Lichen

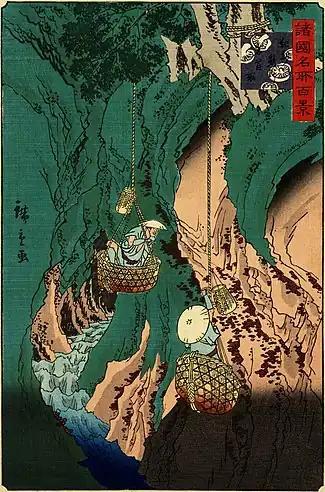
Iwatake ("Umbilicaria esculenta") gathering at Kumano in Kishū, by Hiroshige II

The photosynthetic partner in a lichen is called a "photobiont". The photobionts in lichens come from a variety of simple prokaryotic and eukaryotic organisms. In the majority of lichens the photobiont is a green alga (Chlorophyta) or a cyanobacterium. In some lichens both types are present; in such cases, the alga is typically the primary partner, with the cyanobacteria being located in cryptic pockets. Algal photobionts are called "phycobionts", while cyanobacterial photobionts are called "cyanobionts". About 90% of all known lichens have phycobionts, and about 10% have cyanobionts. Approximately 100 species of photosynthetic partners from 40 genera and five distinct classes (prokaryotic: Cyanophyceae; eukaryotic: Trebouxiophyceae, Phaeophyceae, Chlorophyceae) have been found to associate with the lichen-forming fungi.